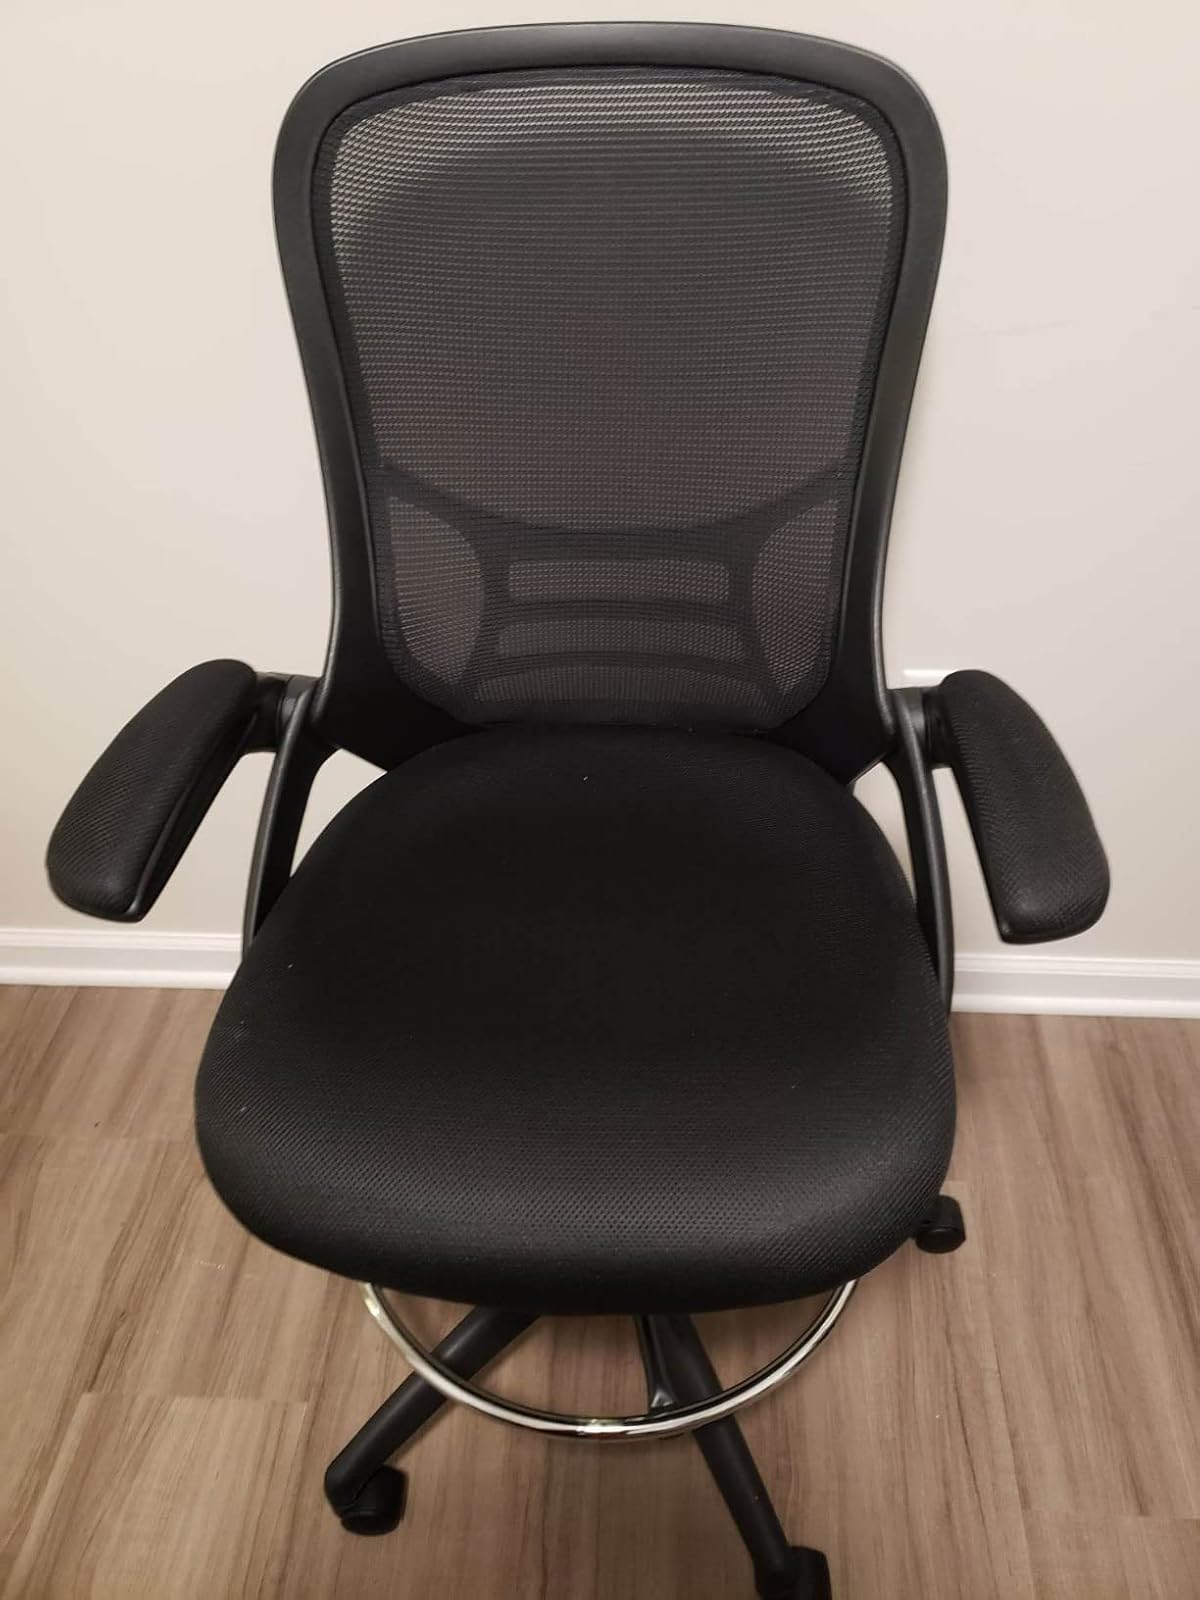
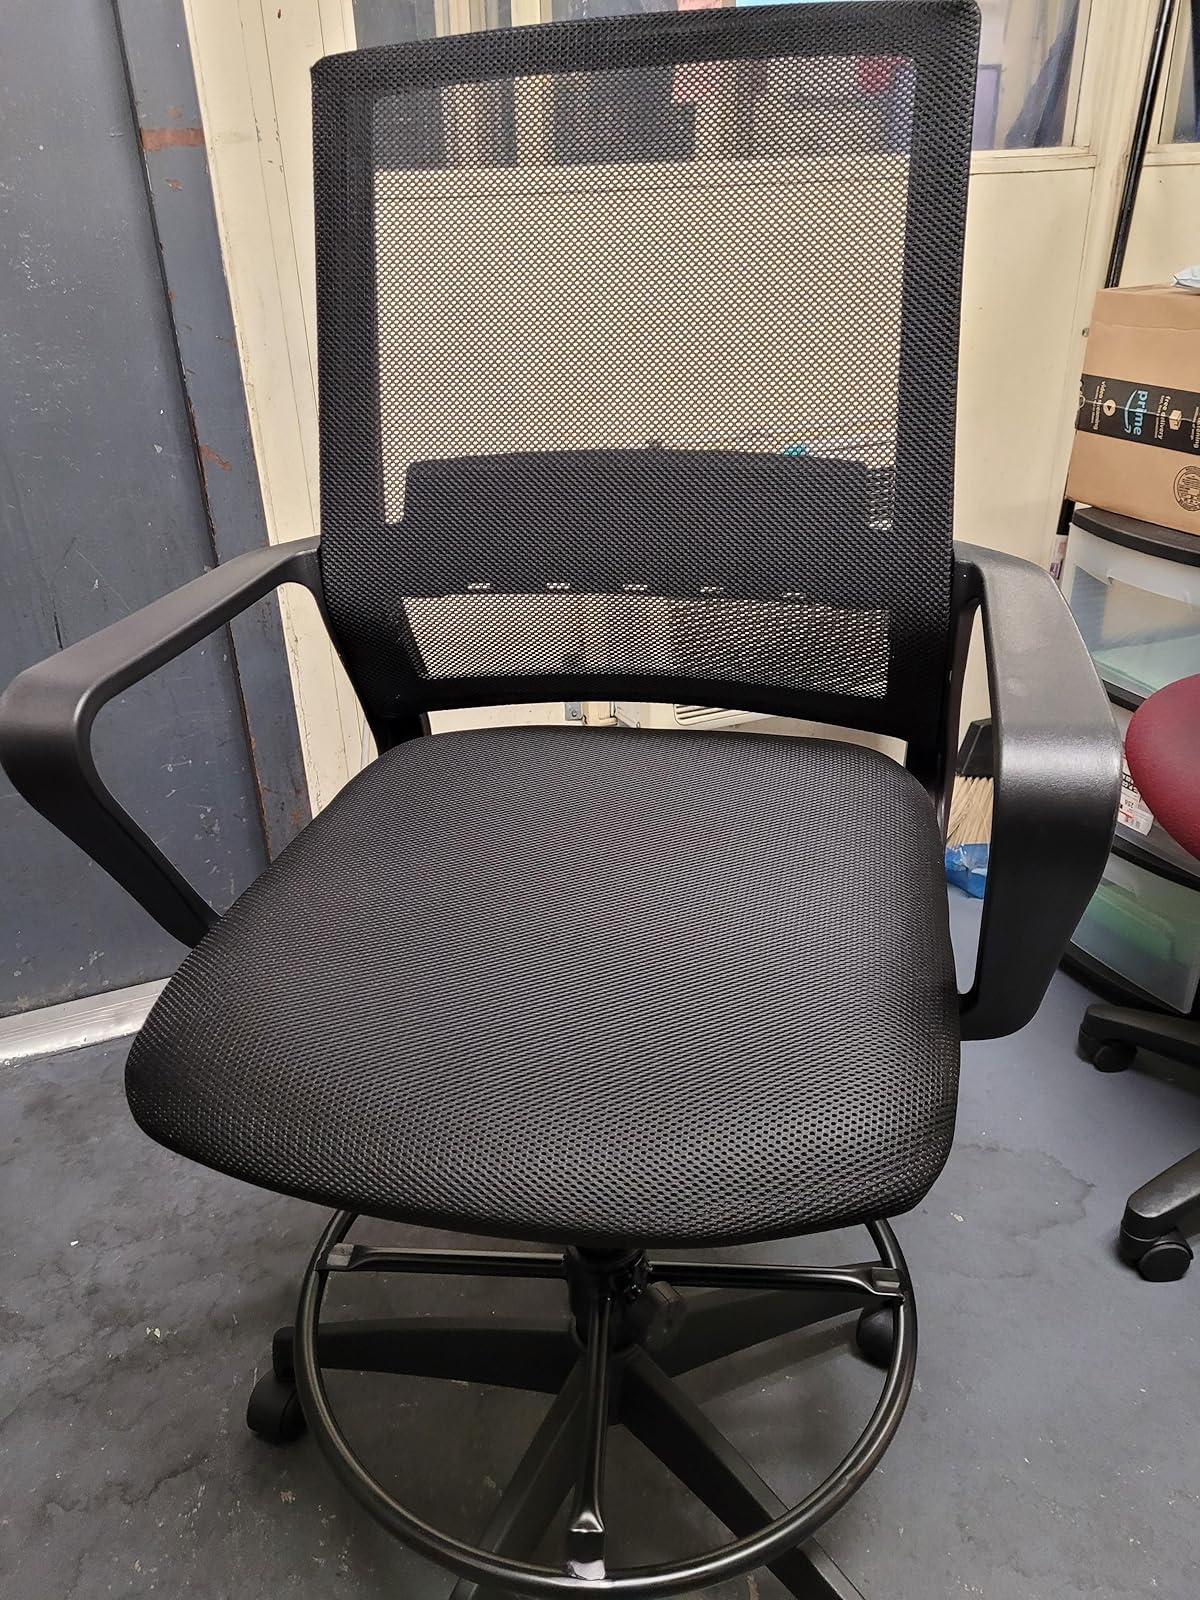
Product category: items_chair
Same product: no